Európa Kiadó

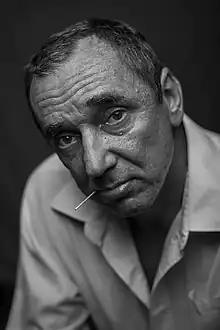
Jenő Menyhárt

Európa Kiadó is a Hungarian underground rock band formed in 1981 in Budapest from the members of the then freshly disbanded URH: László Kiss, András Salamon and lyricist-composer-guitarist-singer Jenő Menyhárt, joined by József Dénes and András Gerő. Soon keyboardist Gerő and drummer Salamon parted, and got replaced by János Másik and Péter Magyar. Európa Kiadó was, and is on the verge of breaking up all through its lifetime with many pauses and farewell concerts, the first being in 1983, two years after its foundation. On releasing their first studio album, "Popzene" in 1987 (which was preceded by many other recordings and concert programs that were published as albums much later, with irregular delays), Másik left the band for a while, Dönci, for religious reasons, for ever, to only return as cameo in later concerts; and on their 1989 album, "Szavazz rám", Sziámi's János Gasner played the lead guitar.